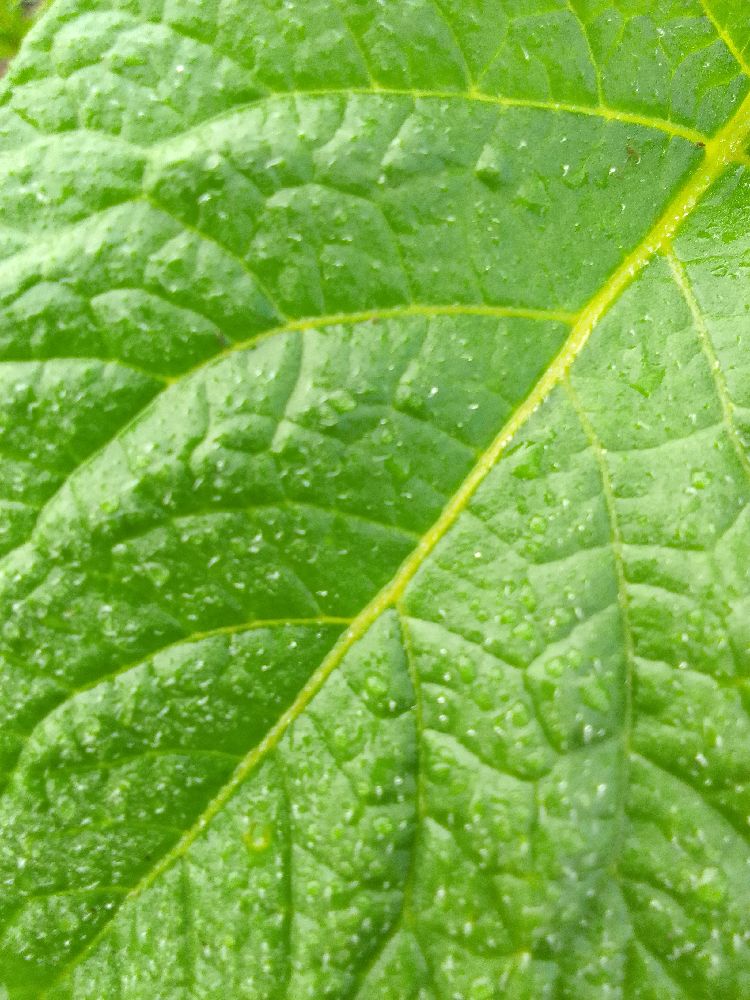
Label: Healthy